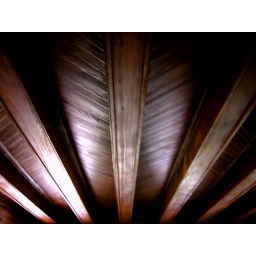
The roof in Henry Ford's winter estate, which is next door to Edison's.